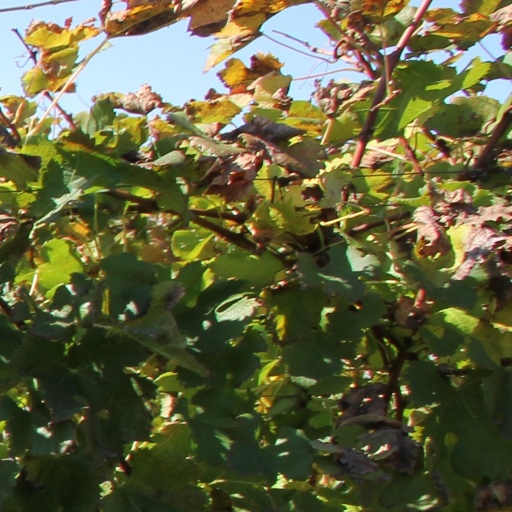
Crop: grape